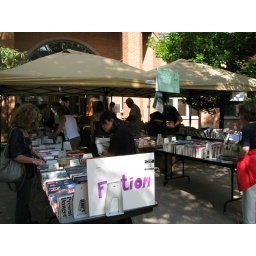
June 2008 - My trip to the USA - A library book sale in Aspen,CO